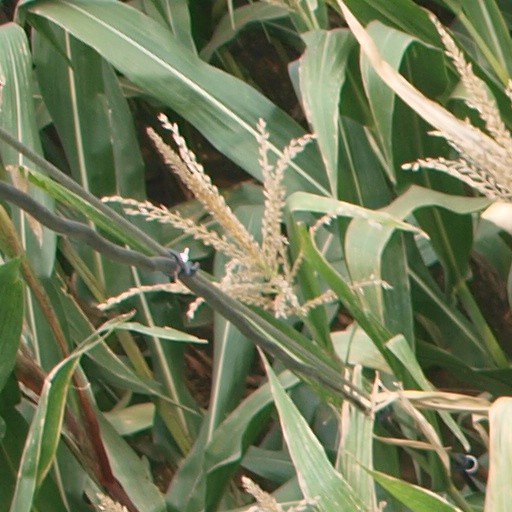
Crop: maize; corn